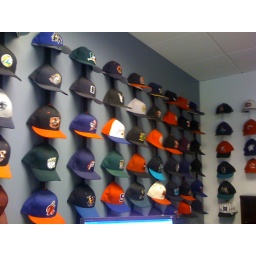
Minor league baseball hats in my office